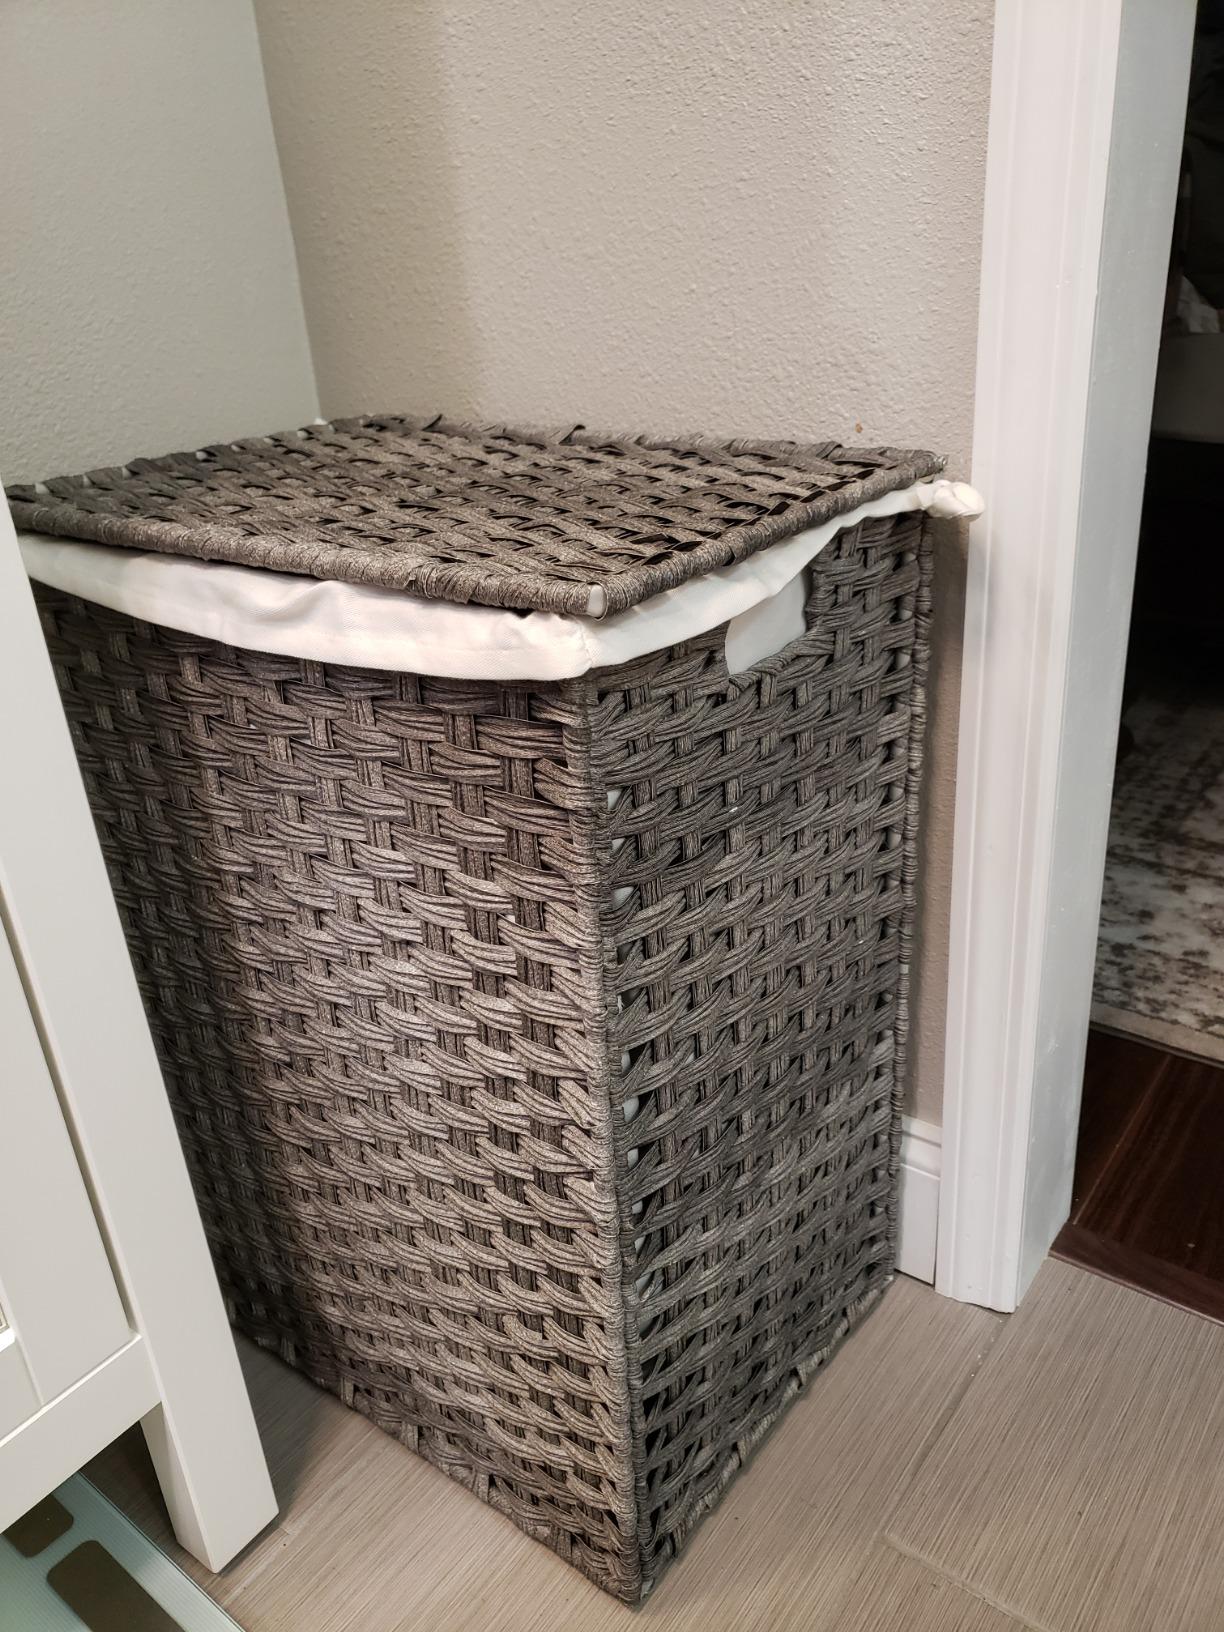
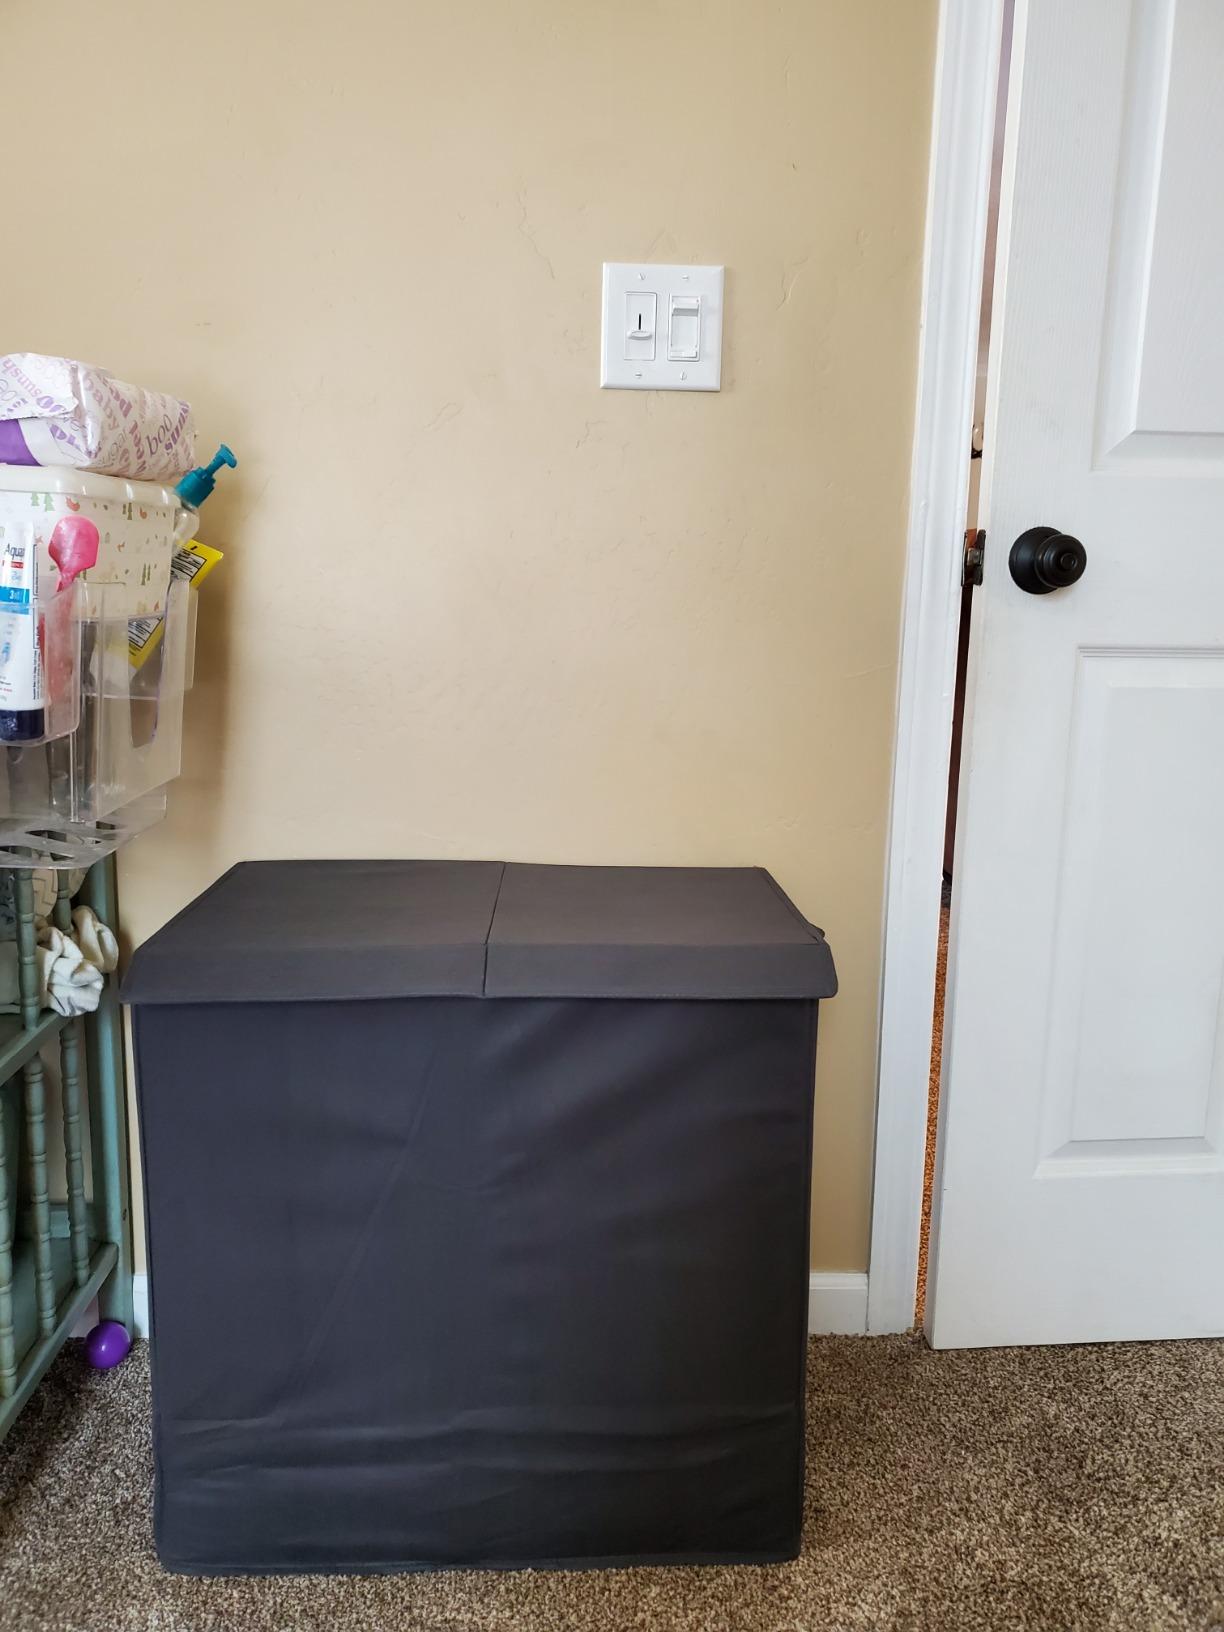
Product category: items_hamper
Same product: no